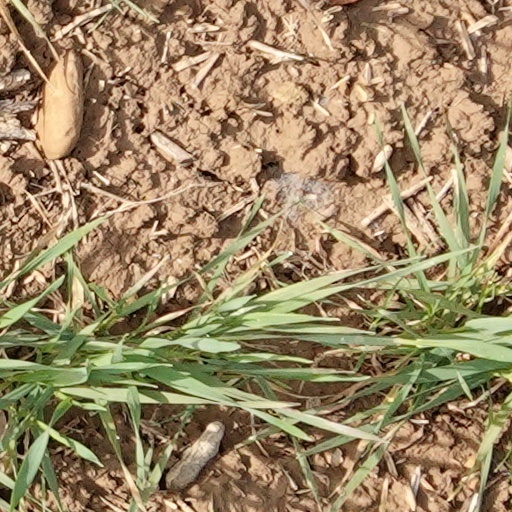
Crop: wheat